Khamenei's 8-Article Command to the Chiefs of Branches

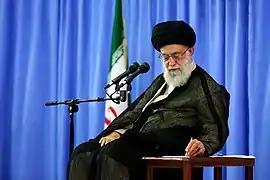
The supreme leader of Iran, Ali Khamenei, who issued the 8-Article command to the chiefs of branches

Khamenei's 8-Article command to the chiefs of branches (Persian: فرمان هشت‌ماده‌ای خامنه‌ای به سران قوا) is considered as a historical headline in Iran in regards to "fighting economic corruption in the country"; which was issued on 30 April 2001 by the command of Iran's supreme leader, Ali Khamenei. At the mentioned day, Iran's supreme leader issued an eight-article charter, that, afterwards it became known by the mentioned name, i.e. "the charter of combat against economic corruptions".